Foreign relations of Hezbollah

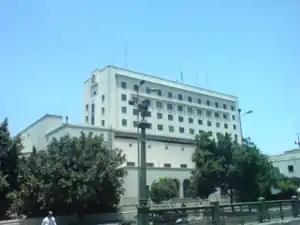
Headquarters of the Arab League, Cairo.

On 11 March 2016, the Arab League designated Hezbollah a terrorist organization during a meeting of Arab League foreign ministers at the organization's headquarters in Egypt's capital Cairo. Nearly all 22 Arab League members supported the decision, except Lebanon, Syria, Algeria and Iraq which expressed "reservations" about the decision. In June 2024, the Arab League's Deputy Secretary General Gossam Zaki announced they have ceased referring to Hezbollah as a 'terrorist organization'. He later added that his words were "interpreted out of context", while noting that the league "does not resort to labeling entities as terrorist organizations and does not adopt such lists."